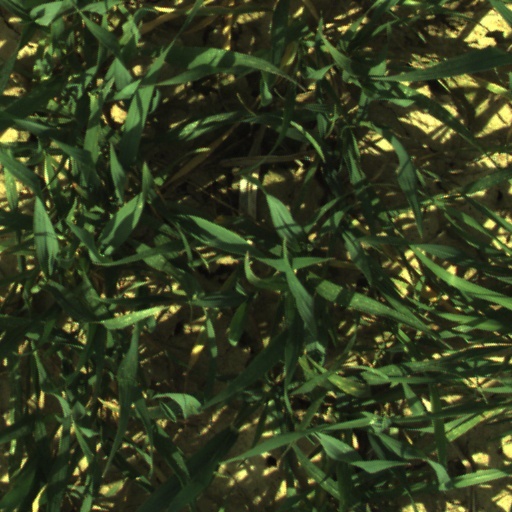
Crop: wheat